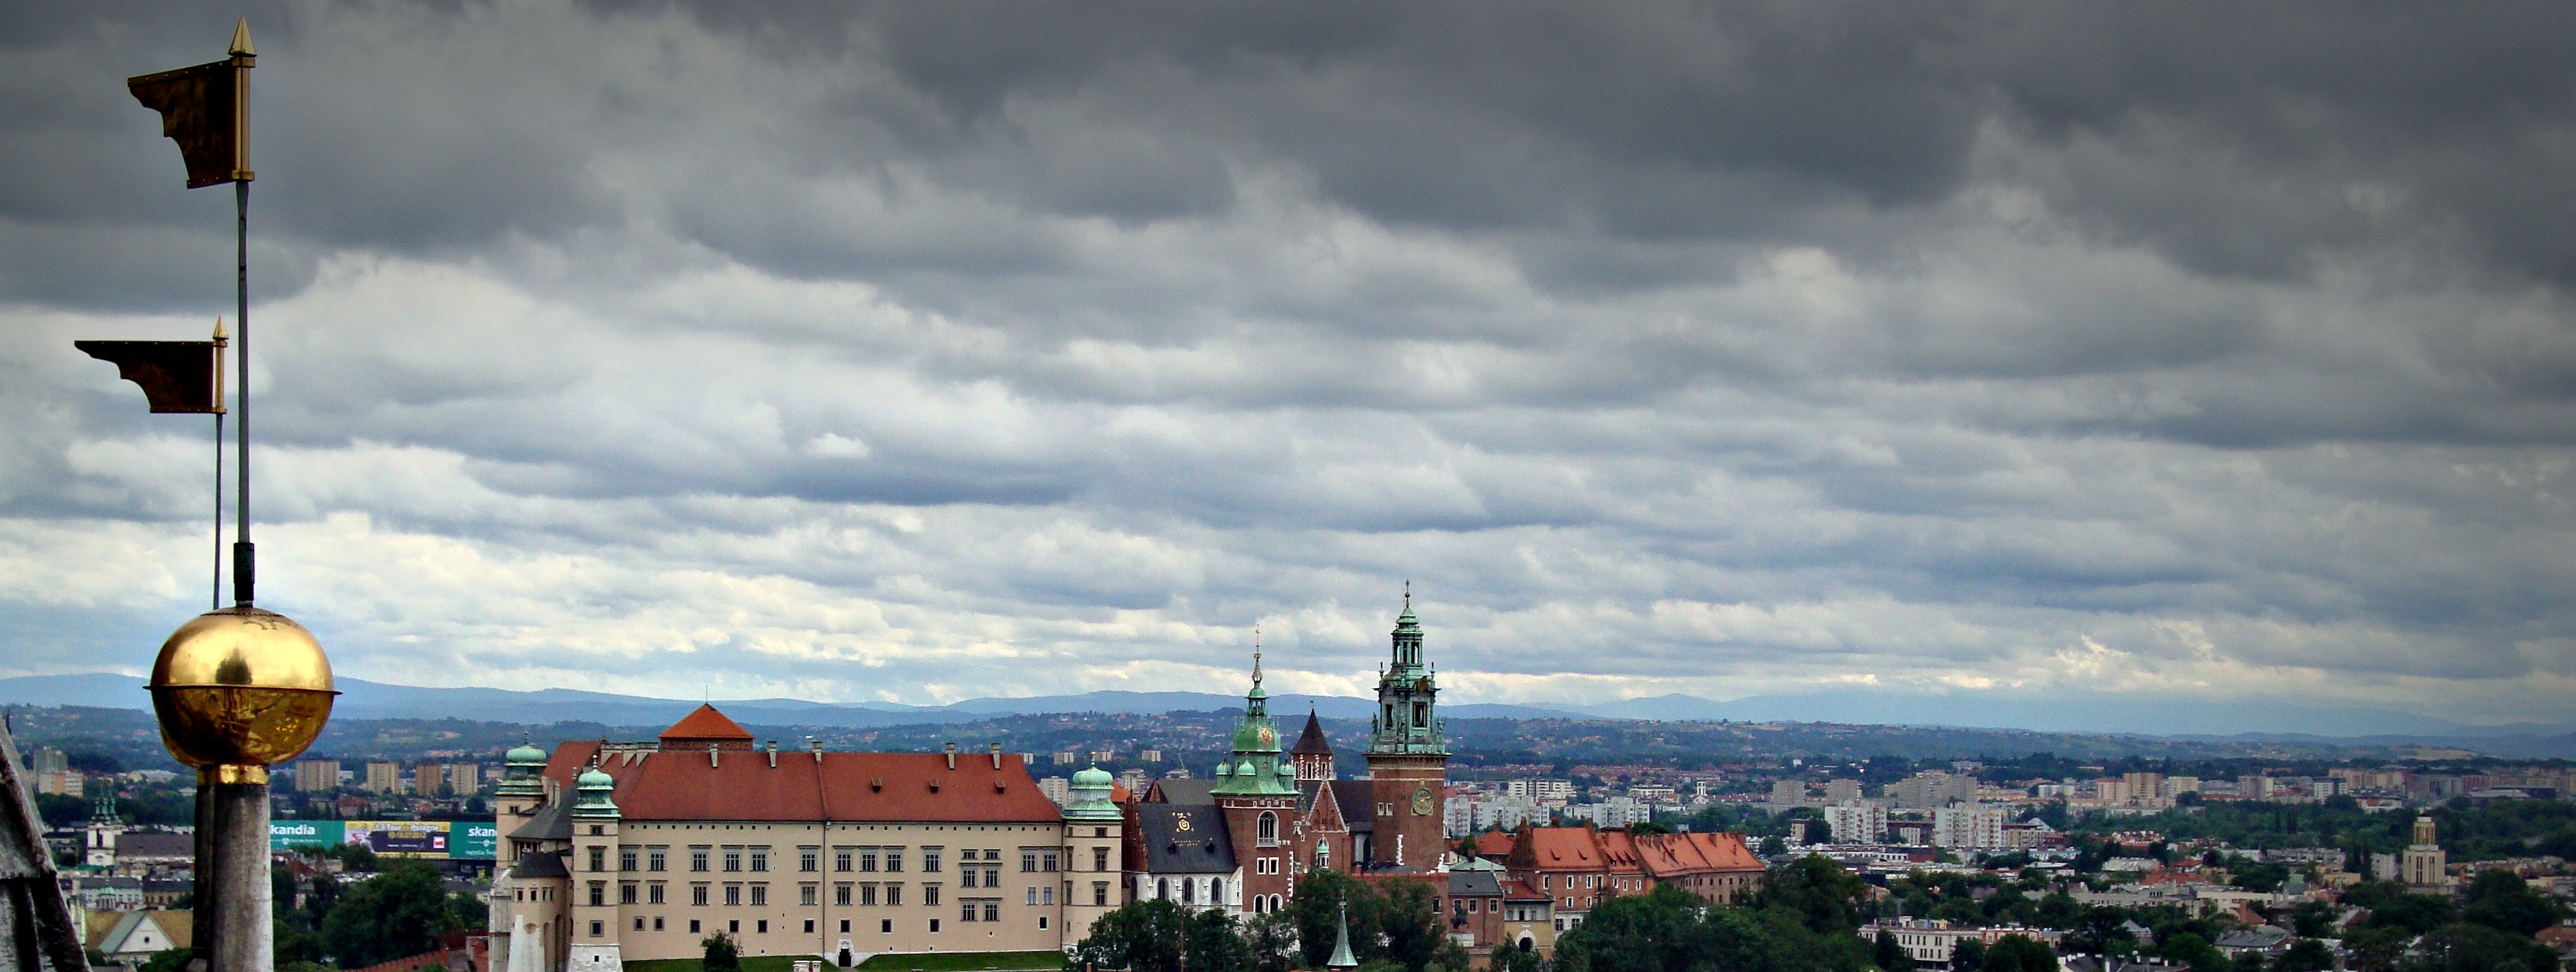
architecture, sky, skyline, town, city, monument, cityscape, panorama, downtown, evening, castle, poland, the museum, krakow, wawel, human settlement